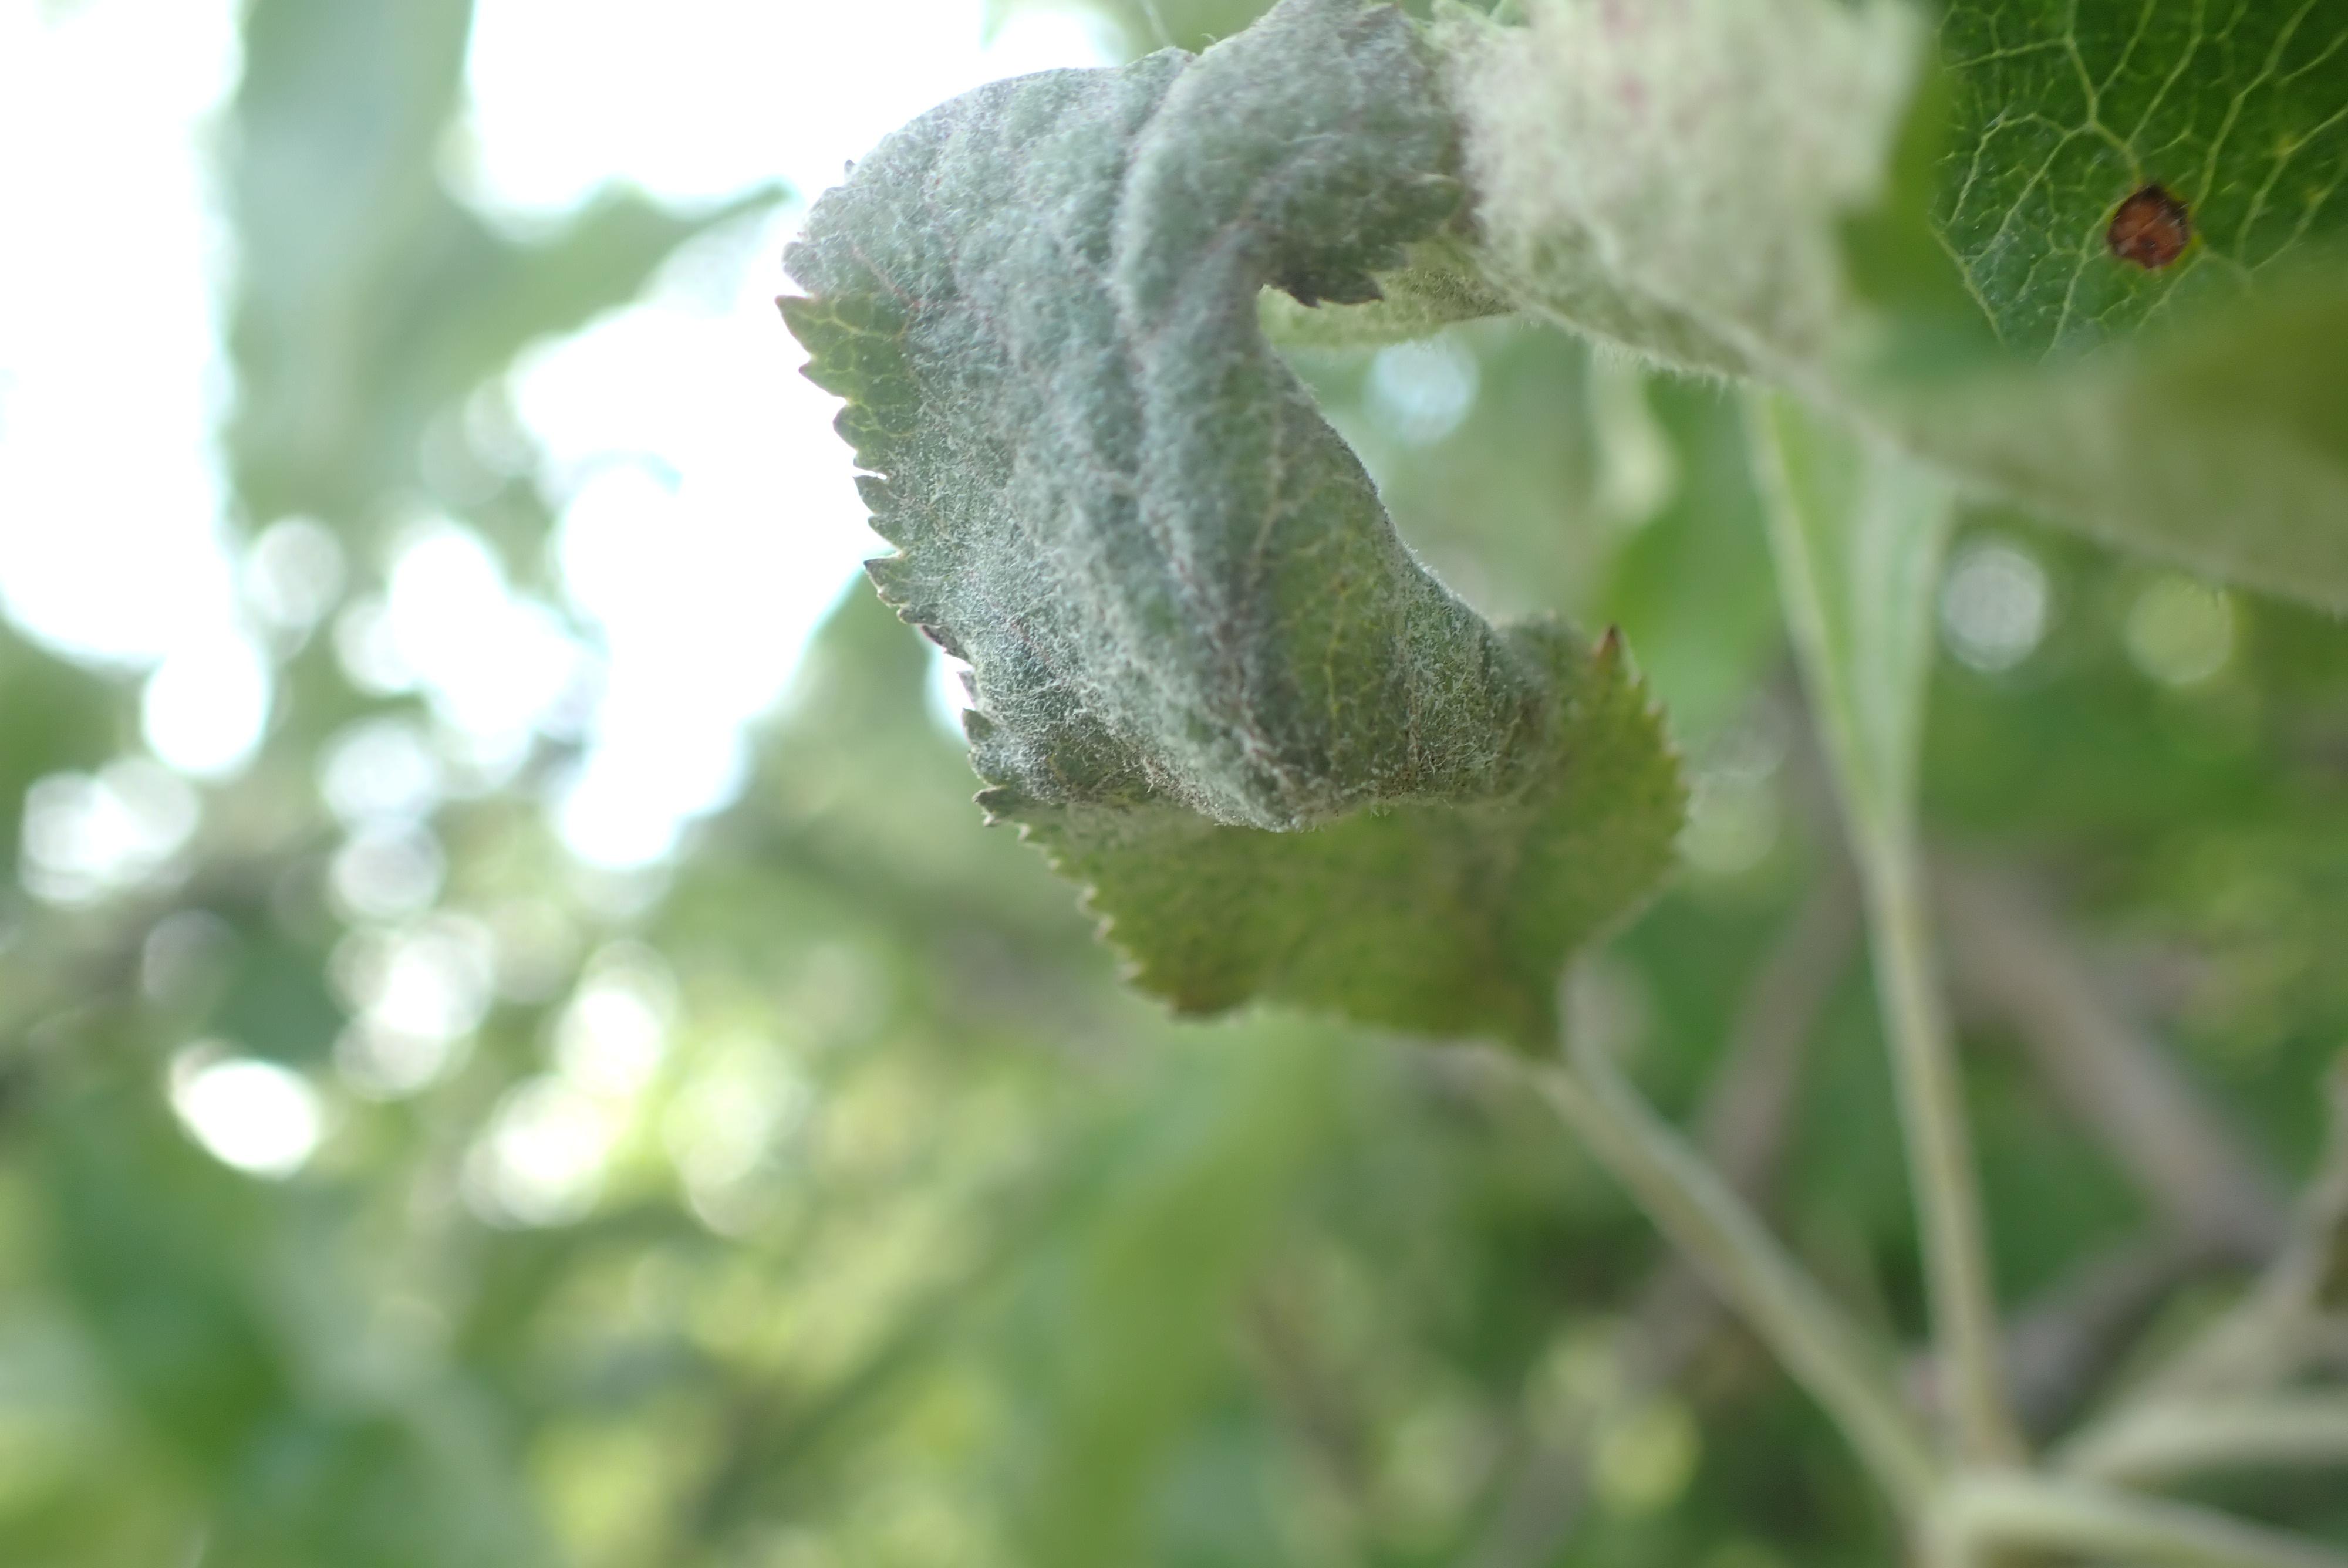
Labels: powdery_mildew